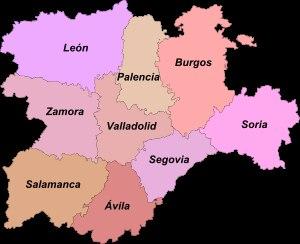
La région de Castille-et-León est une communauté autonome d'Espagne située dans le nord-ouest du pays. Elle est entourée par la Galice, les Asturies, la Cantabrie, le Pays basque, La Rioja, l'Aragon, la Castille-La Manche, la Communauté autonome de Madrid, l'Estrémadure et le Portugal.